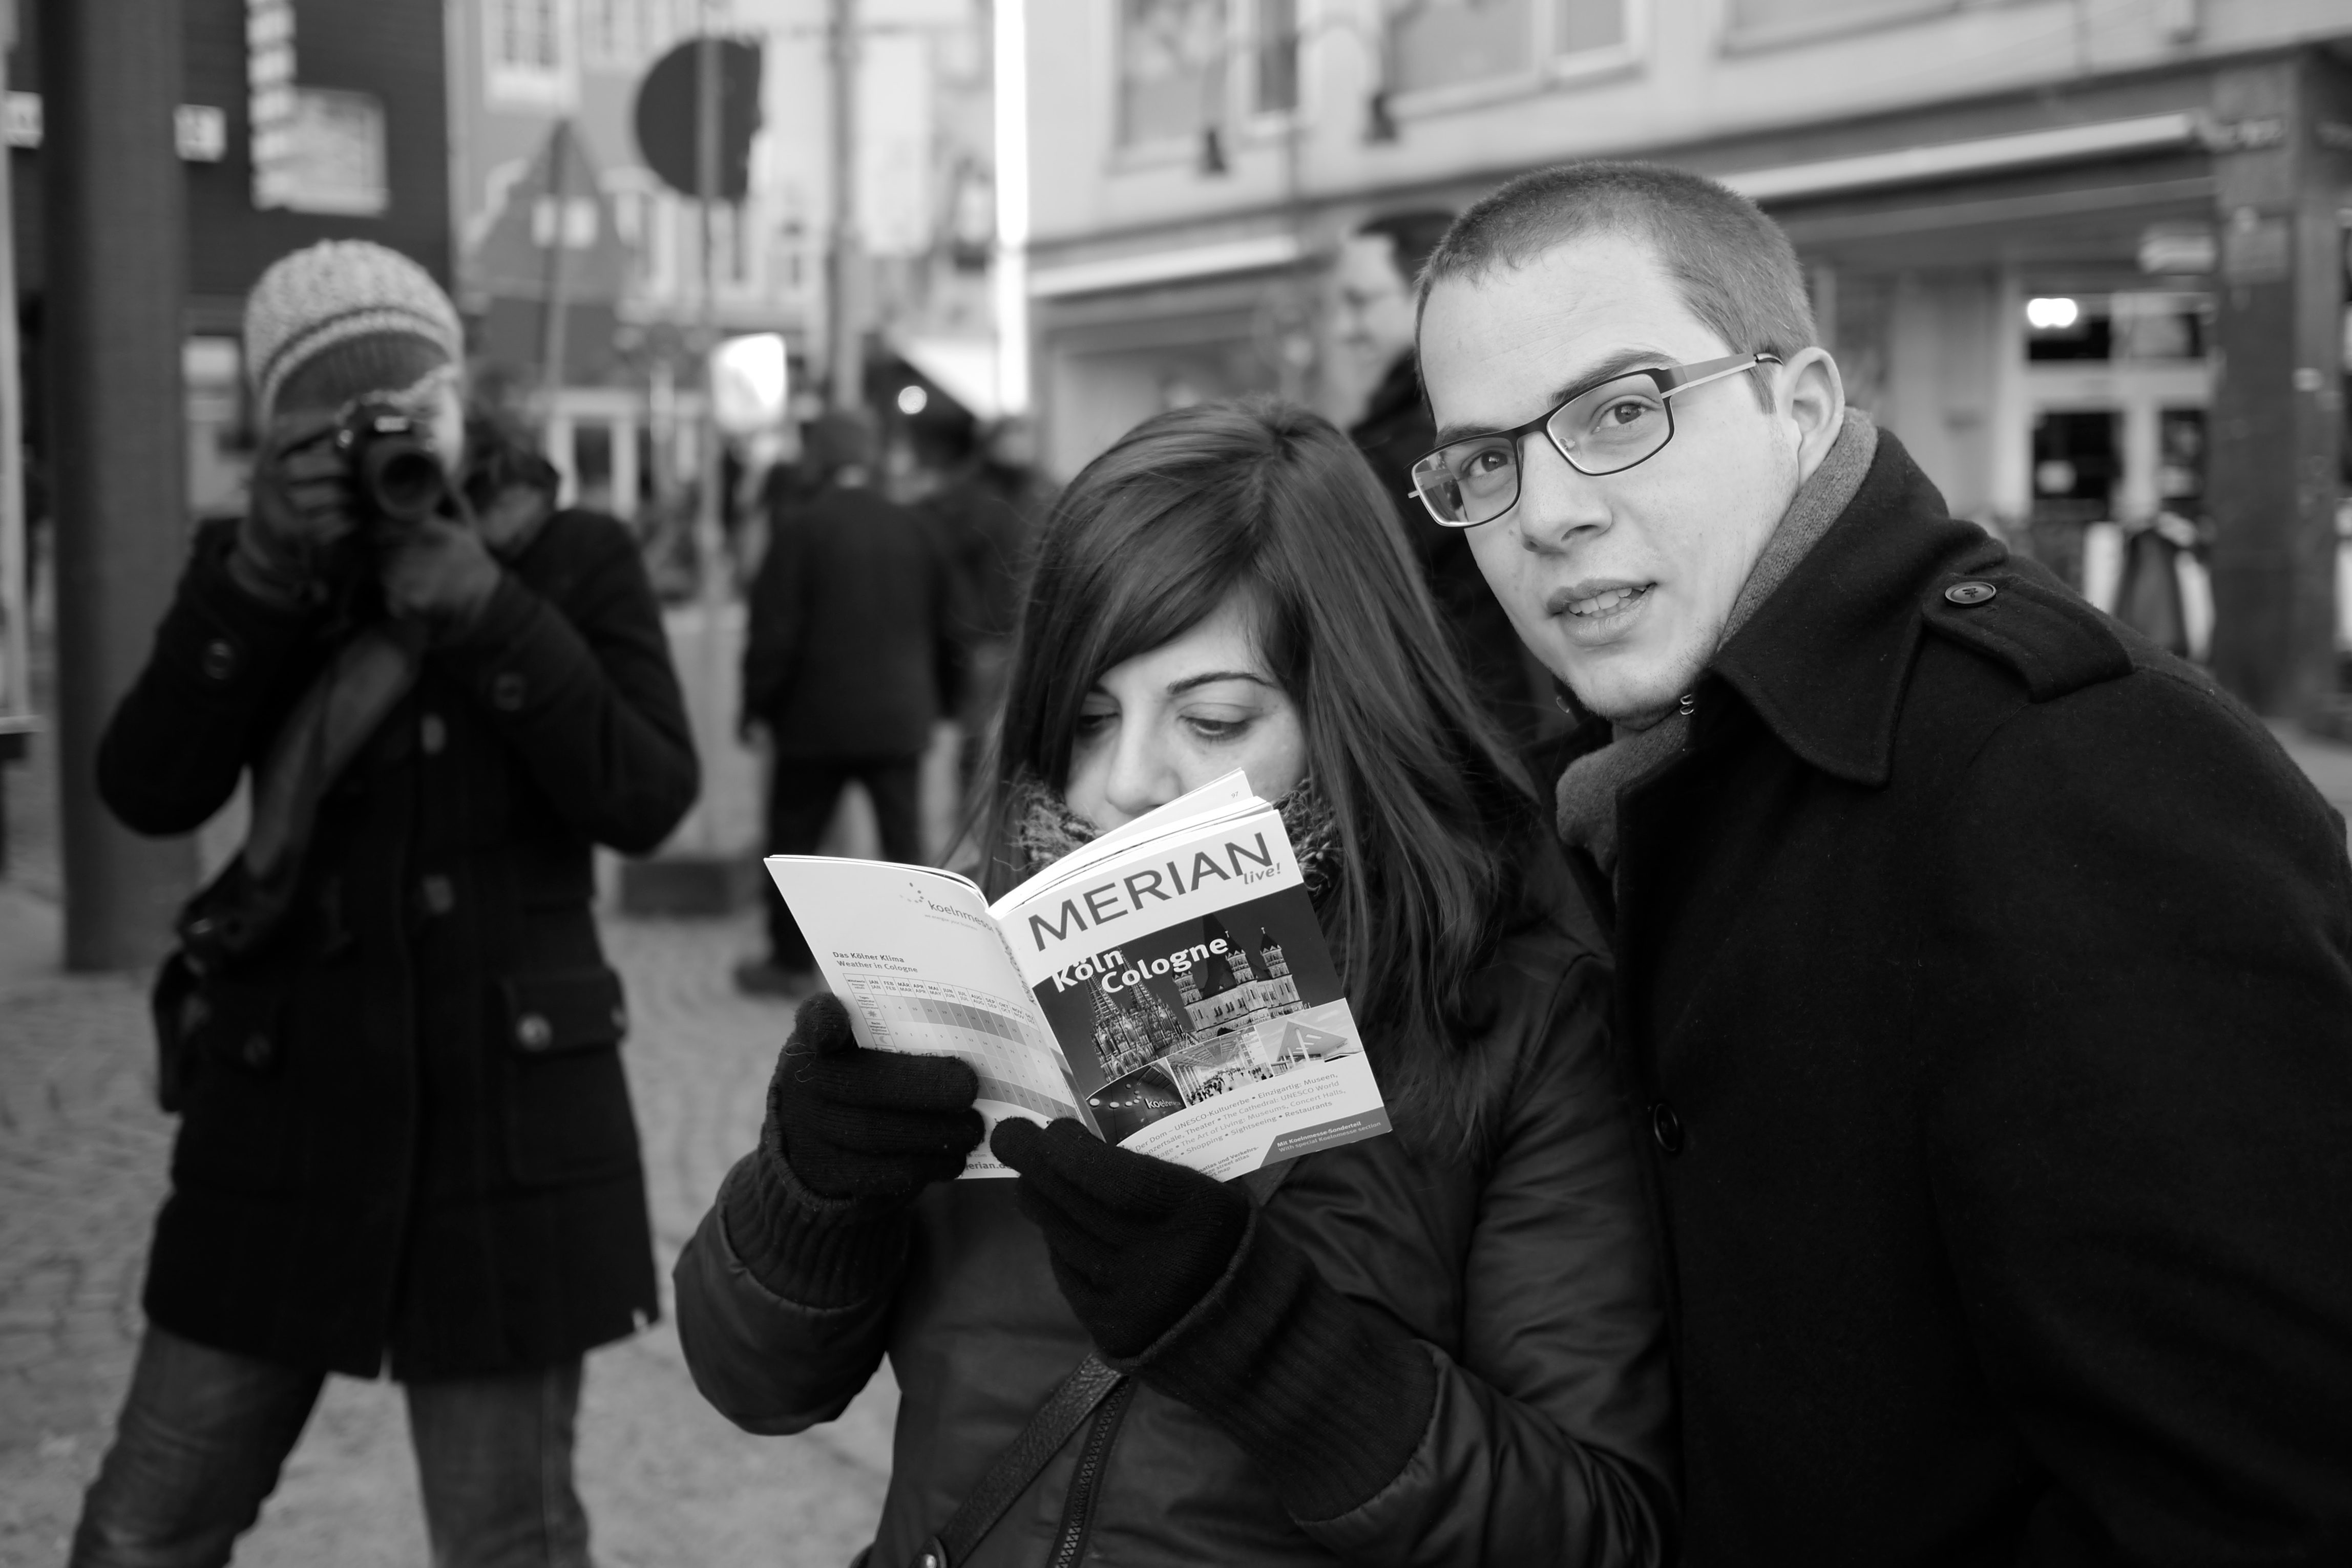
person, black and white, people, road, white, street, photography, crowd, ebook, training, black, monochrome, streetphotography, flickr, thomas, video, infrastructure, olympus, photograph, omd, fuji, leica, monochrom, leuthard, hcb, thomasleuthard, monochrome photography